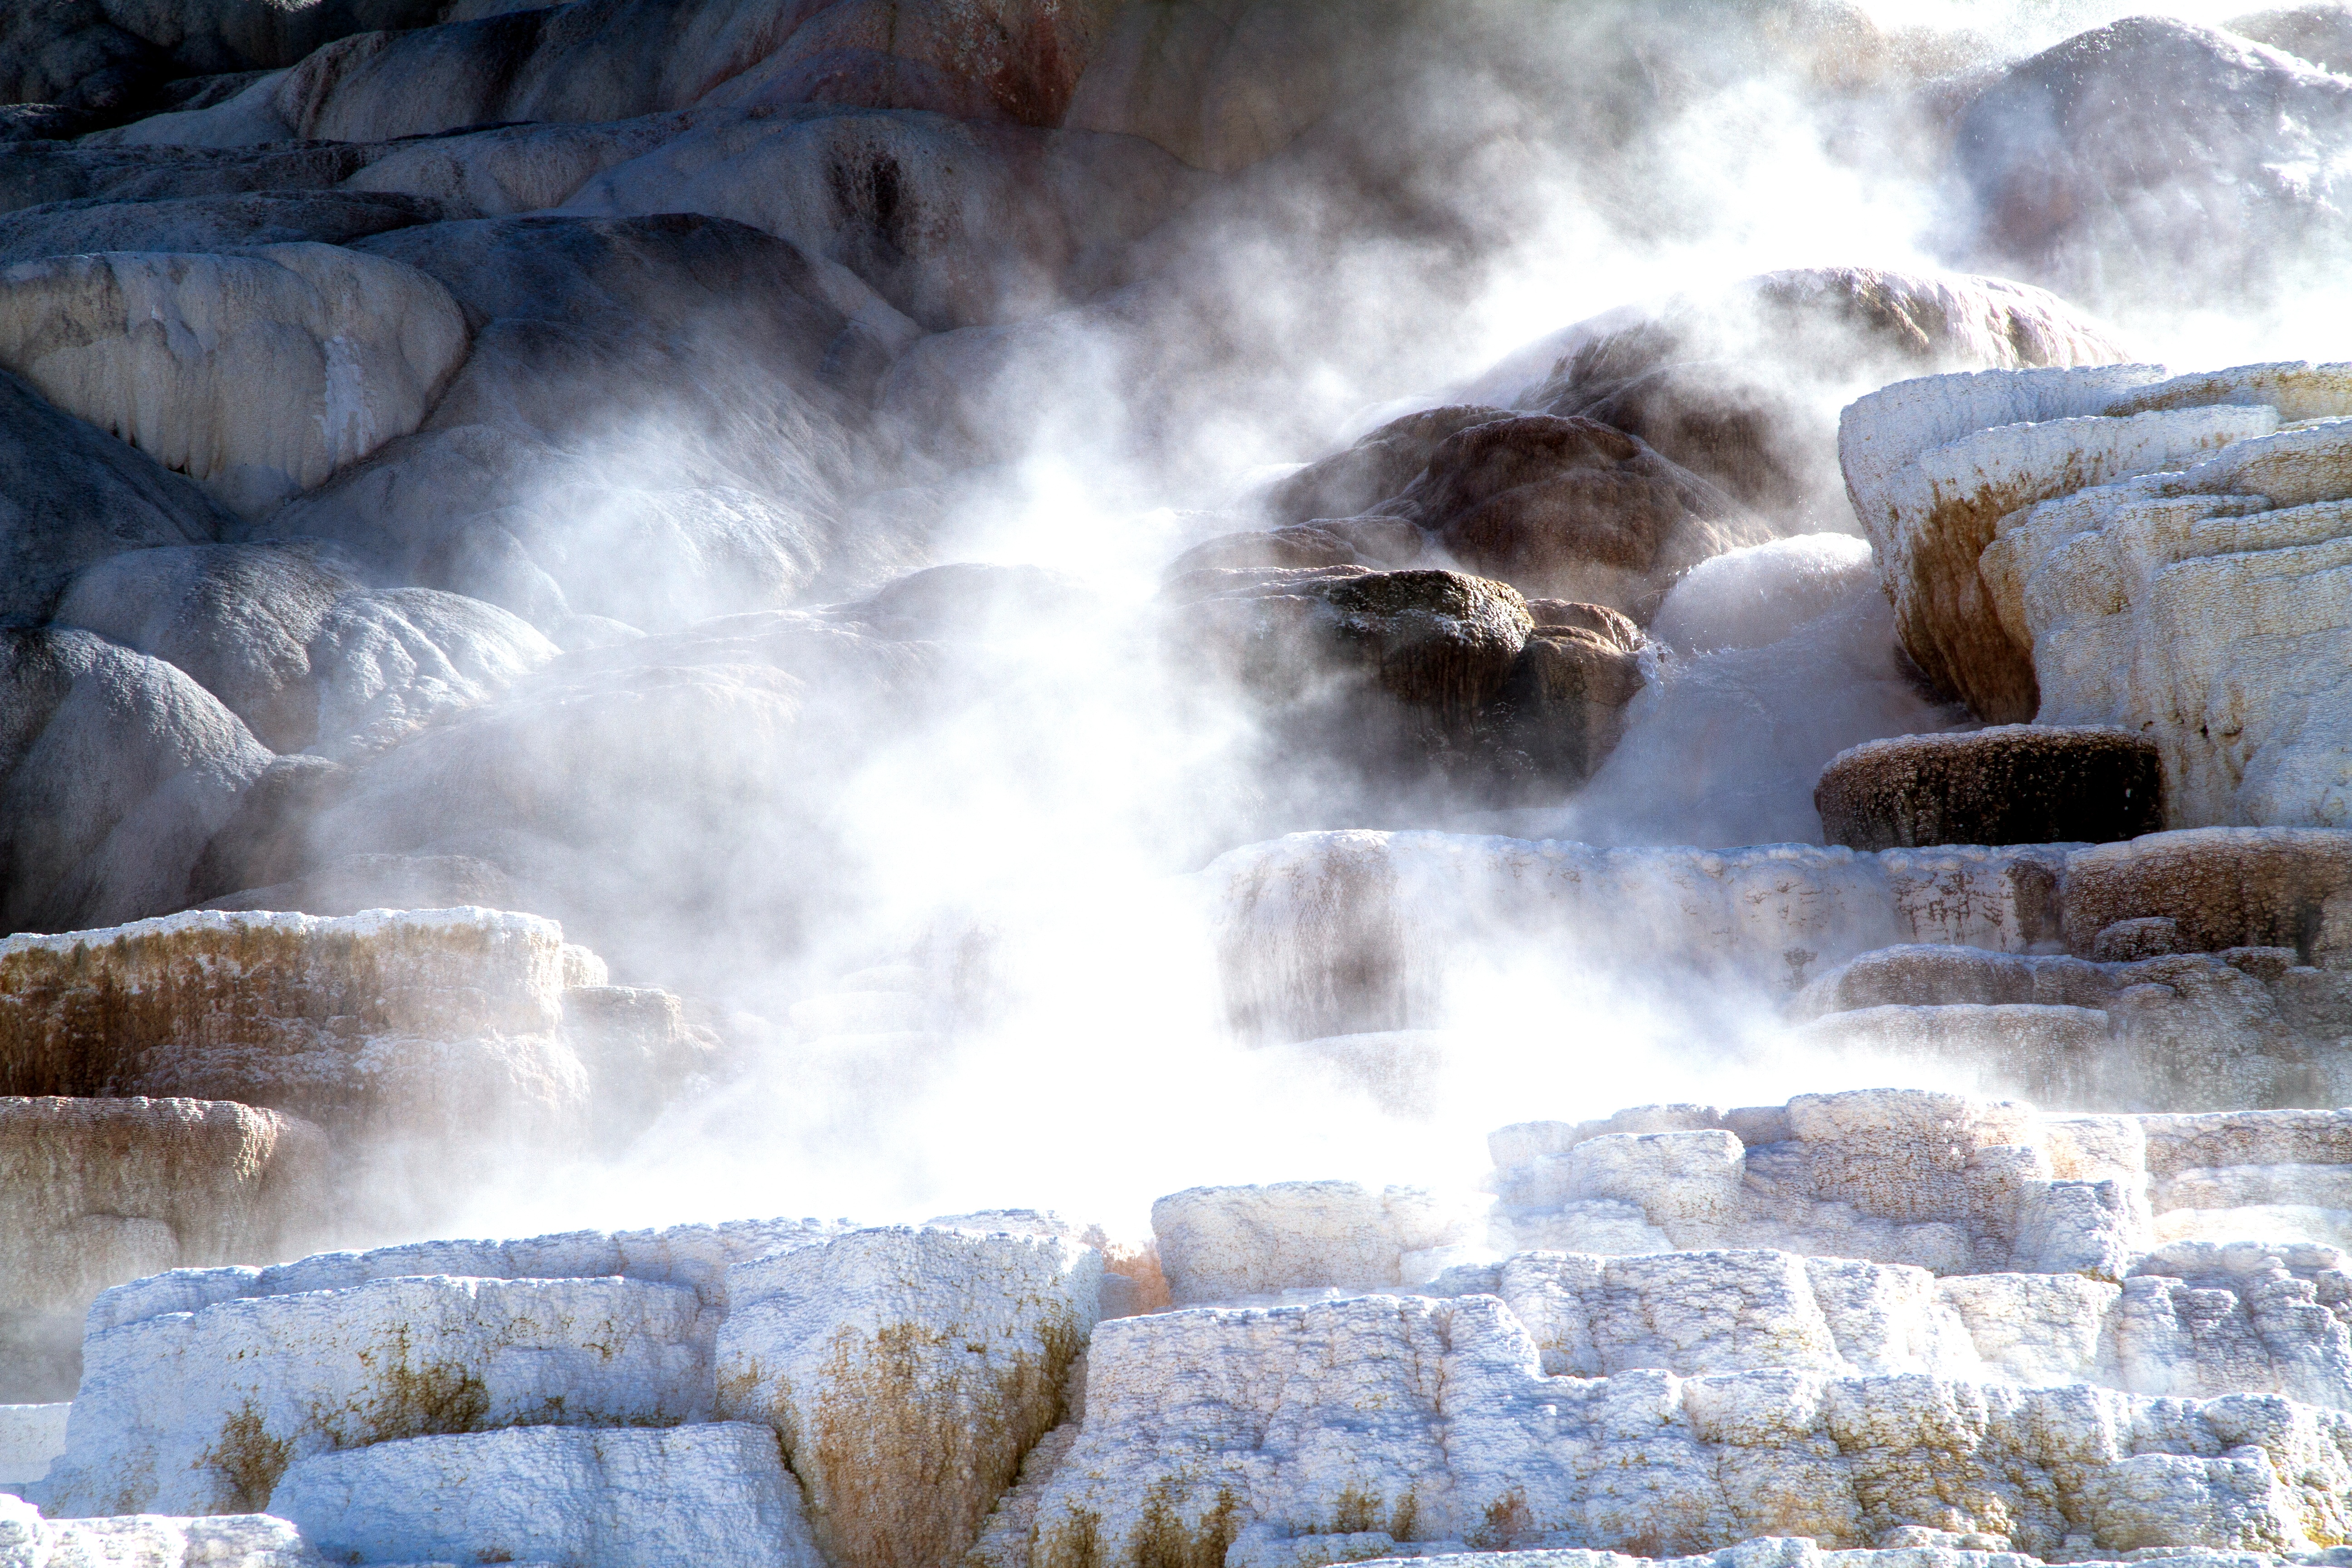
sea, water, nature, rock, waterfall, winter, formation, stream, usa, america, volcano, body of water, wyoming, water feature, volcanic, yellowstone national park, sinter terassen, mammoth springs, geysers